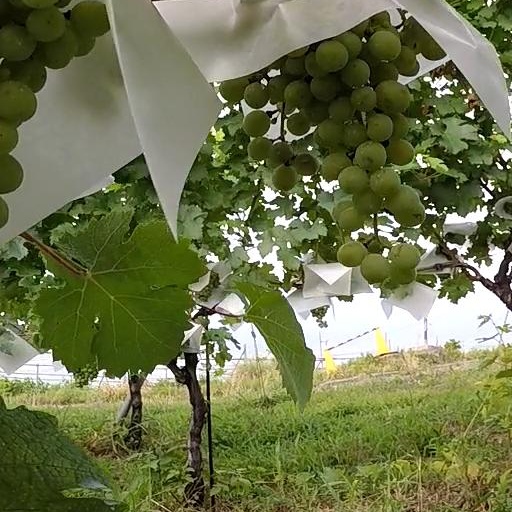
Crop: grape